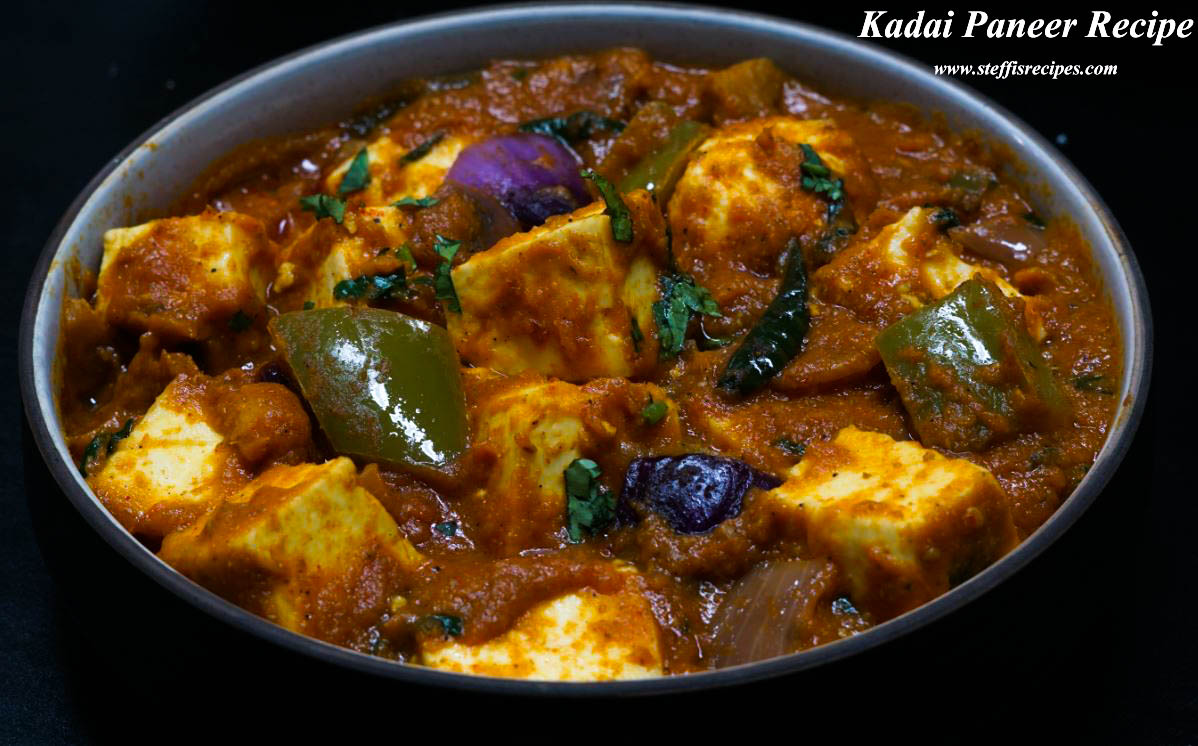
Dish: kadai_paneer